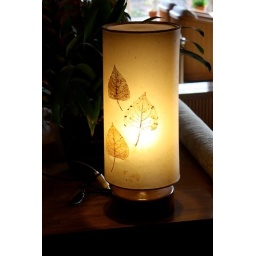
Lake Kawaguchi a lake near Mt. FujiLobby lamps